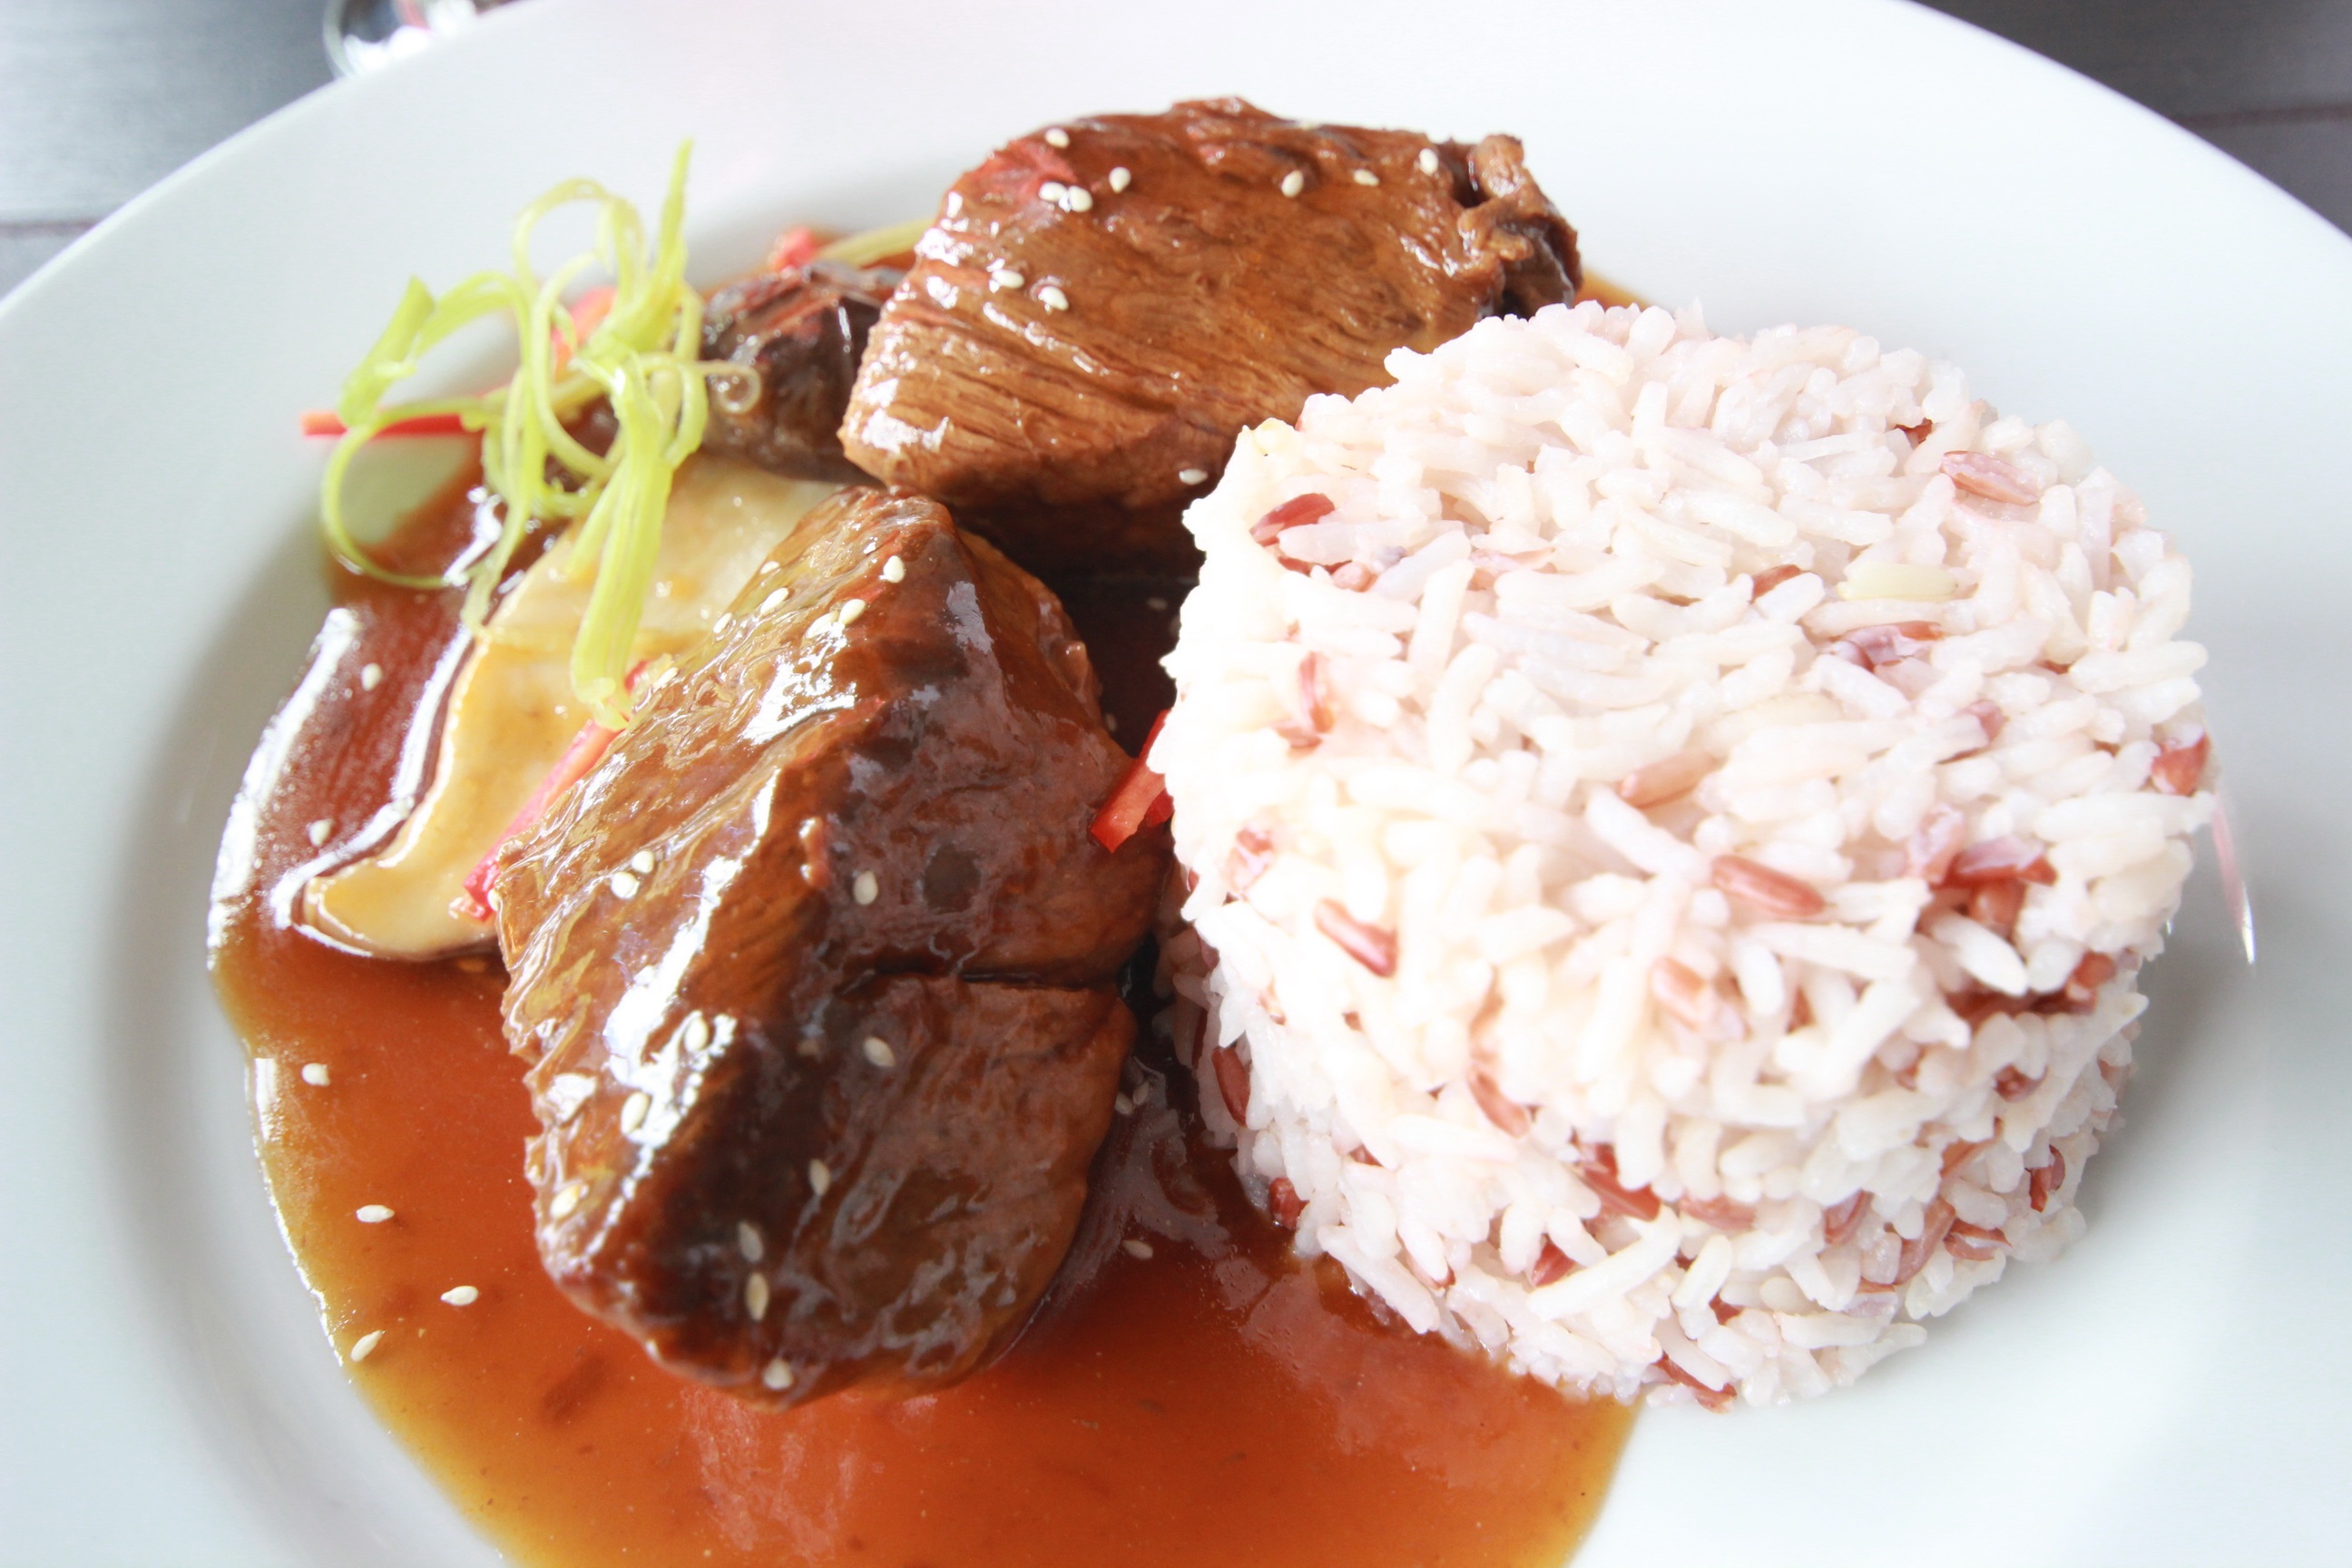
dish, meal, food, produce, meat, cuisine, thailand, foodstuff